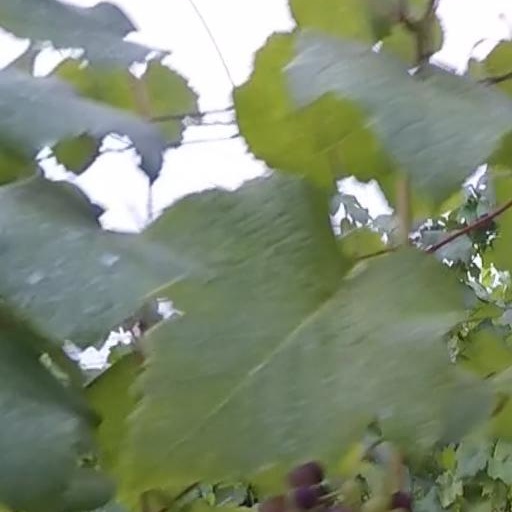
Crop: grape